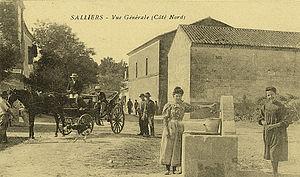
Place de la bascule à Saliers en Camargue
Saliers est un village d'environ 350 habitants situé au nord-ouest de la Camargue sur la commune d’Arles.